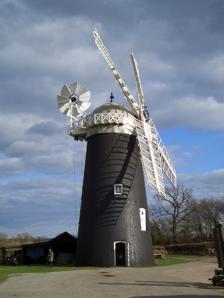
Building: Pakenham Windmill
Country: United Kingdom
Year built: 1831
Pakenham Mill The restored mill Origin Mill location TL 931 694 Coordinates 52°17′19″N 0°49′56″E / 52.28861°N 0.83222°E / 52.28861; 0.83222 Operator(s) Friends of Pakenham Windmill Year built 1831 Information Purpose Corn mill Type Tower mill Storeys Five storeys No. of sails Four Sails Type of sails Patent sails Winding Fantail Fantail blades Eight Blades Auxiliary power Steam engine No. of pairs of millstones Three pairs Pakenham Mill is a Grade II* listed tower mill at Pakenham , Suffolk , England which has been restored and is maintained in working order. History Pakenham Mill was built in 1831. Clement Goodrich was the miller in 1846, when he took on an apprentice. The mill came into the ownership of the Bryant family in 1885. A steam engine was used as auxiliary power. In 1947, the mill was nearly tail-winded, but the miller managed to turn the cap in time to avoid this happening. The mill was restored in 1950, with a new weatherbeam fitted by Amos Clarke, the Ipswich millwright . At this time the swing-pot neck bearing from Buxhall mill was installed. A second-hand stock from Thurston post mill was fitted at this time and a gallery constructed around the cap. The gallery was based on that at Wendover mill , Buckinghamshire . New sails were also fitted. Further restoration took place in 1961, aided by grants from Suffolk County Council , the Ministry of Works . The work was conditional on the Bryant family continuing to work the mill. The restoration work was carried out by R Thompson & Sons Ltd, millwrights of Alford , Lincolnshire . The copper covered cap was rebuilt and clad in aluminium for maintenance reasons. A new stock and two new sails were made, and the fantail rebuilt. The mill was struck by lightning in June 1971, a stock being split and a sail damaged. The sack chain saved the mill from being burnt down by giving a route for the lightning to earth. When the mill was repaired, a lightning conductor was added to the mill. The most recent restoration of Pakenham windmill was completed in May 2000. The £60,000 cost of the work was 80% funded by the Heritage Lottery Fund . The work was carried out by Thompson's of Alford. Description For an explanation of the various pieces of machinery, see Mill machinery . Pakenham Mill is a five storey tower mill. It has a domed cap with a gallery and is winded by a fantail . Two of the three pairs of millstones remain. The governors for the millstones are driven by chains instead of the more usual belt. Millers Clement Goodrich 1846 Bryant 1885 - John Bryant - 1947 Public access The mill stones The mill is open to the public  daily "during working hours" for individuals, and by appointment for parties. It is open on both Saturday and Sunday of National Mills Weekend from 14:00 to 17:30. Culture and media Pakenham windmill appeared in the short film And now they rest released in 1938. Pakenham windmill appeared in a short film used by the BBC in the 1950s for interludes between programmes. Pakenham windmill appeared in The Peacemaker , the seventh episode of the third series of Survivors made in 1977 for television. References